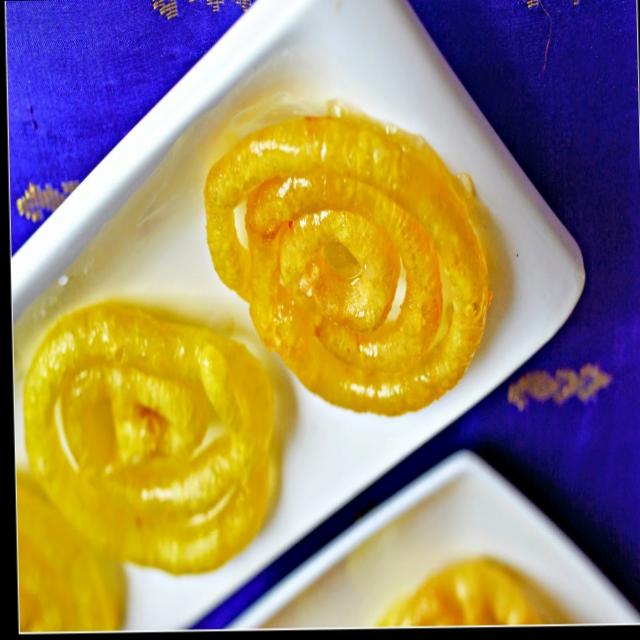
Dish: jalebi